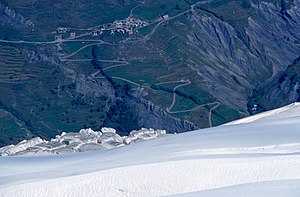
Romanche-dalen / Galleri
Romanche-dalen er en dal langs Romanche-floden i de franske alper i Isere-departementet i Frankrig. Vejen fra Grenoble til Briançon over passet Col du Lautaret går gennem Romanche-dalen. Dalen ophører ved passet Col du Lautaret. På den anden side af bjerget løber floden La Guisane gennem dalen af samme navn ned mod Briançon.